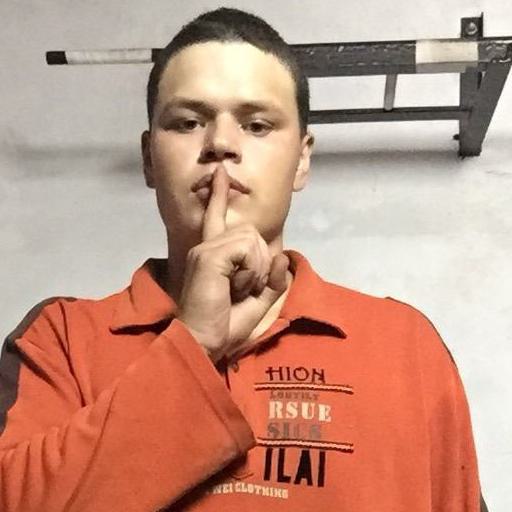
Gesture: mute